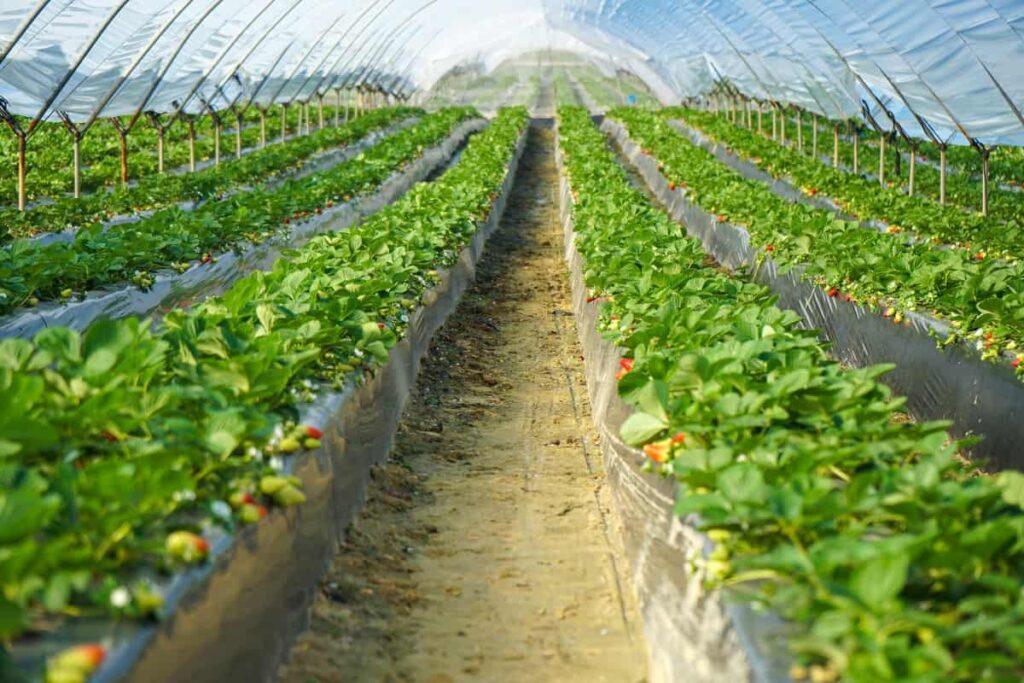
Kilimo biashara kinazidi kunyooka katika sehemu hii ,ukulima yenyewe unafanya katika ustadi na kihali kisasa umepangwa kwenye mistari na shafu zilizonyooka ishara kwamba kilimo hikini kilimo  kinachofanywa Kwa hali ya kisasa